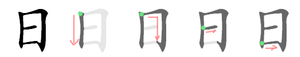
日 est un caractères chinois composé de 4 traits, c'est une clé de base.